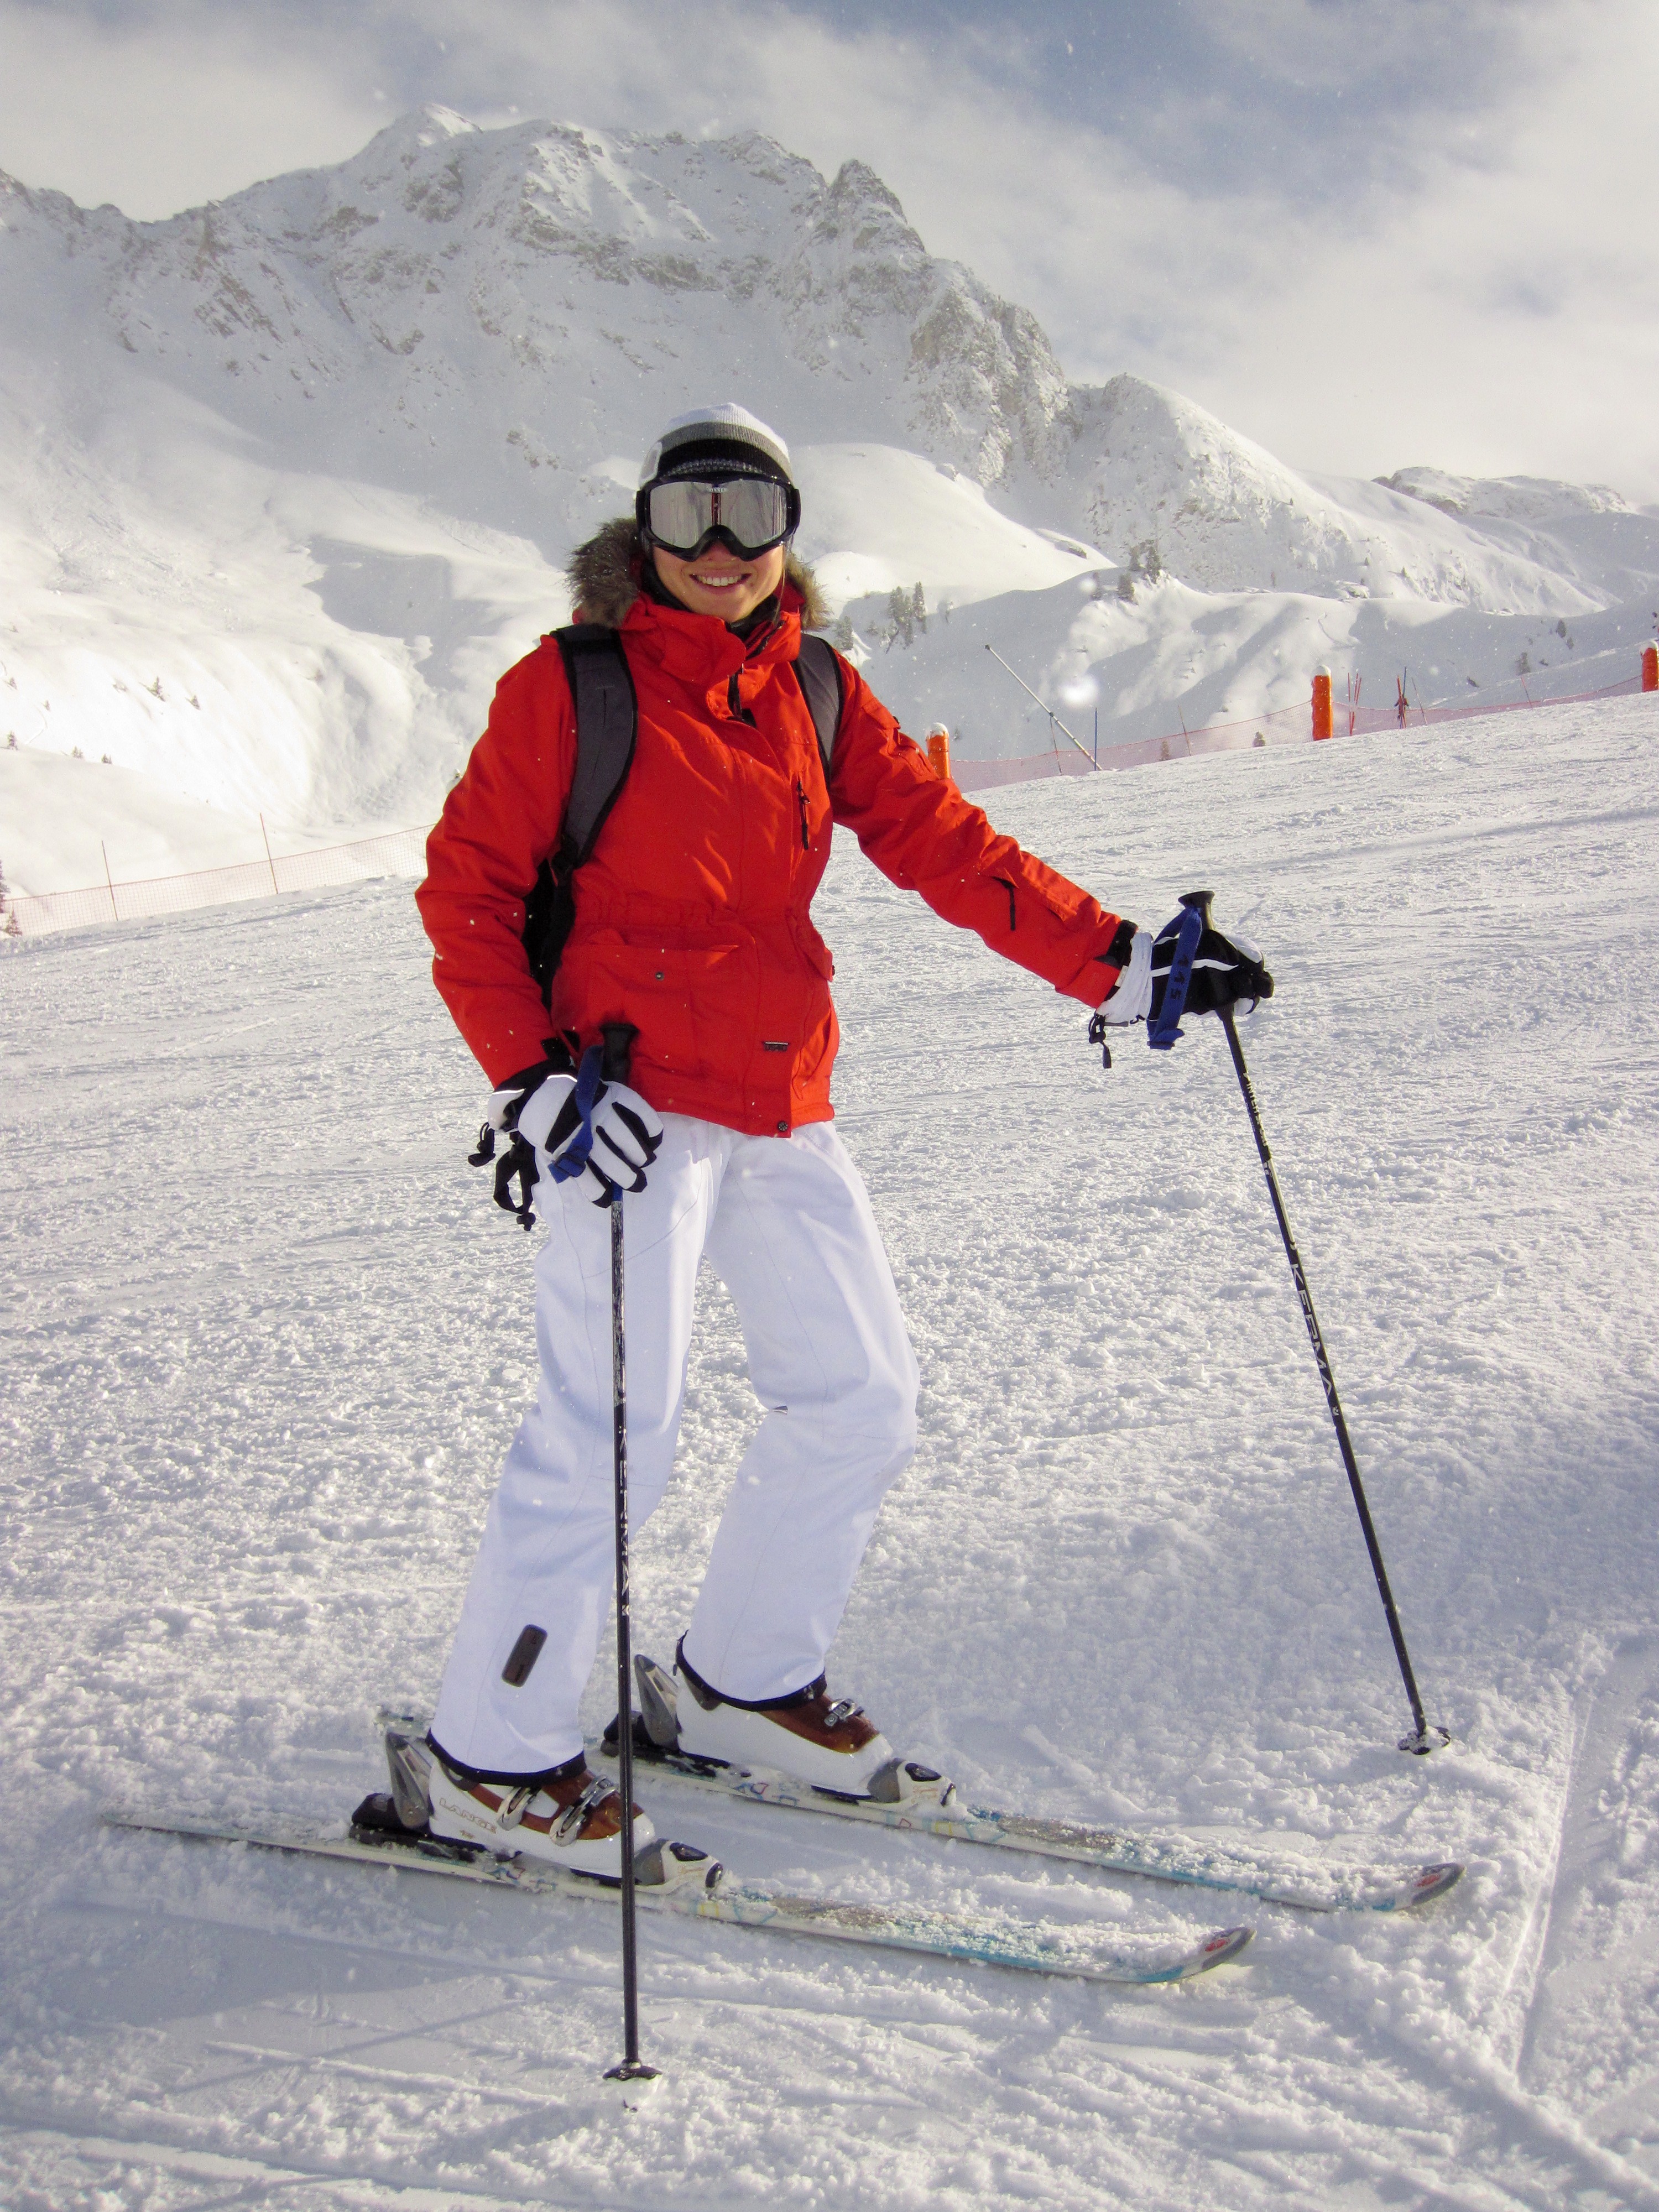
person, mountain, snow, cold, winter, sport, recreation, extreme sport, skiing, sports equipment, winter sport, sports, downhill, ski, footwear, piste, ski touring, nordic skiing, ski mountaineering, ski equipment, outdoor recreation, alpine skiing, mountain guide, telemark skiing, freestyle skiing, ski cross, nordic combined